Tea Krulos

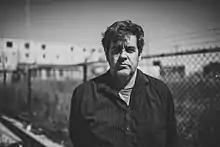

Tea Krulos (born September 25, 1978) is the pen name of an American author based in Milwaukee, WI. Krulos is known for writing several books, contributing to publications as a freelance journalist and a creator of sequential art pieces and zines.